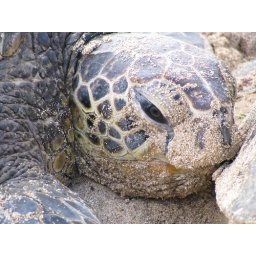
A green sea turtle &lt;i&gt;(Chelonia mydas)&lt;/i&gt; at Laniakea Beach in Haleiwa. Oahu, Hawaii.